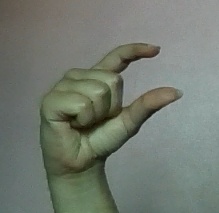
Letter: dal